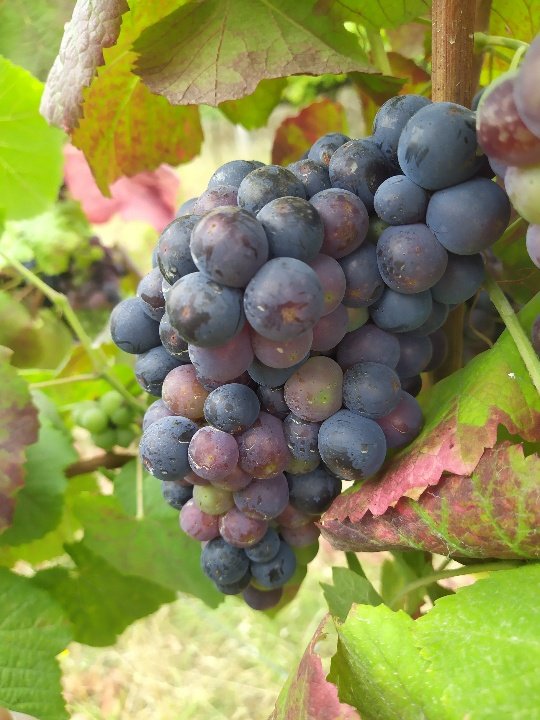
Berries visible: 68
Grape clusters: 2